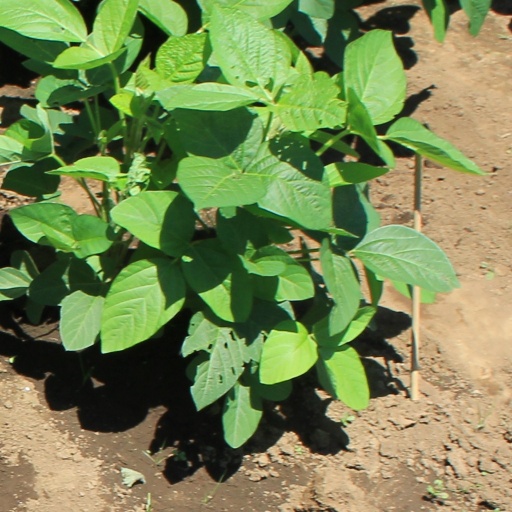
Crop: soybean